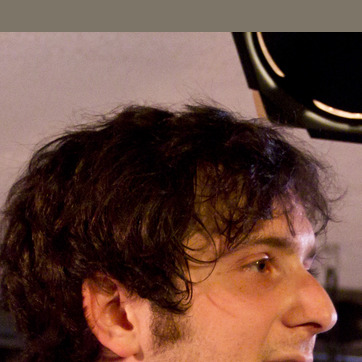
Material: hair